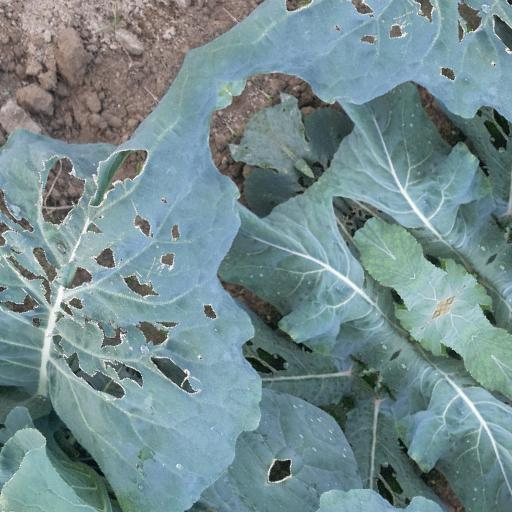
Label: Black Rot